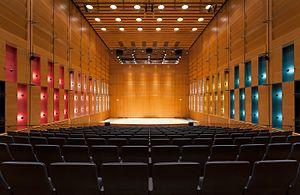
La maison de la culture Korundi est un centre culturel de Rovaniemi en Finlande.